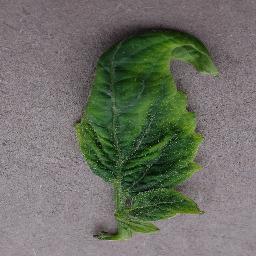
Label: Tomato___Tomato_Yellow_Leaf_Curl_Virus